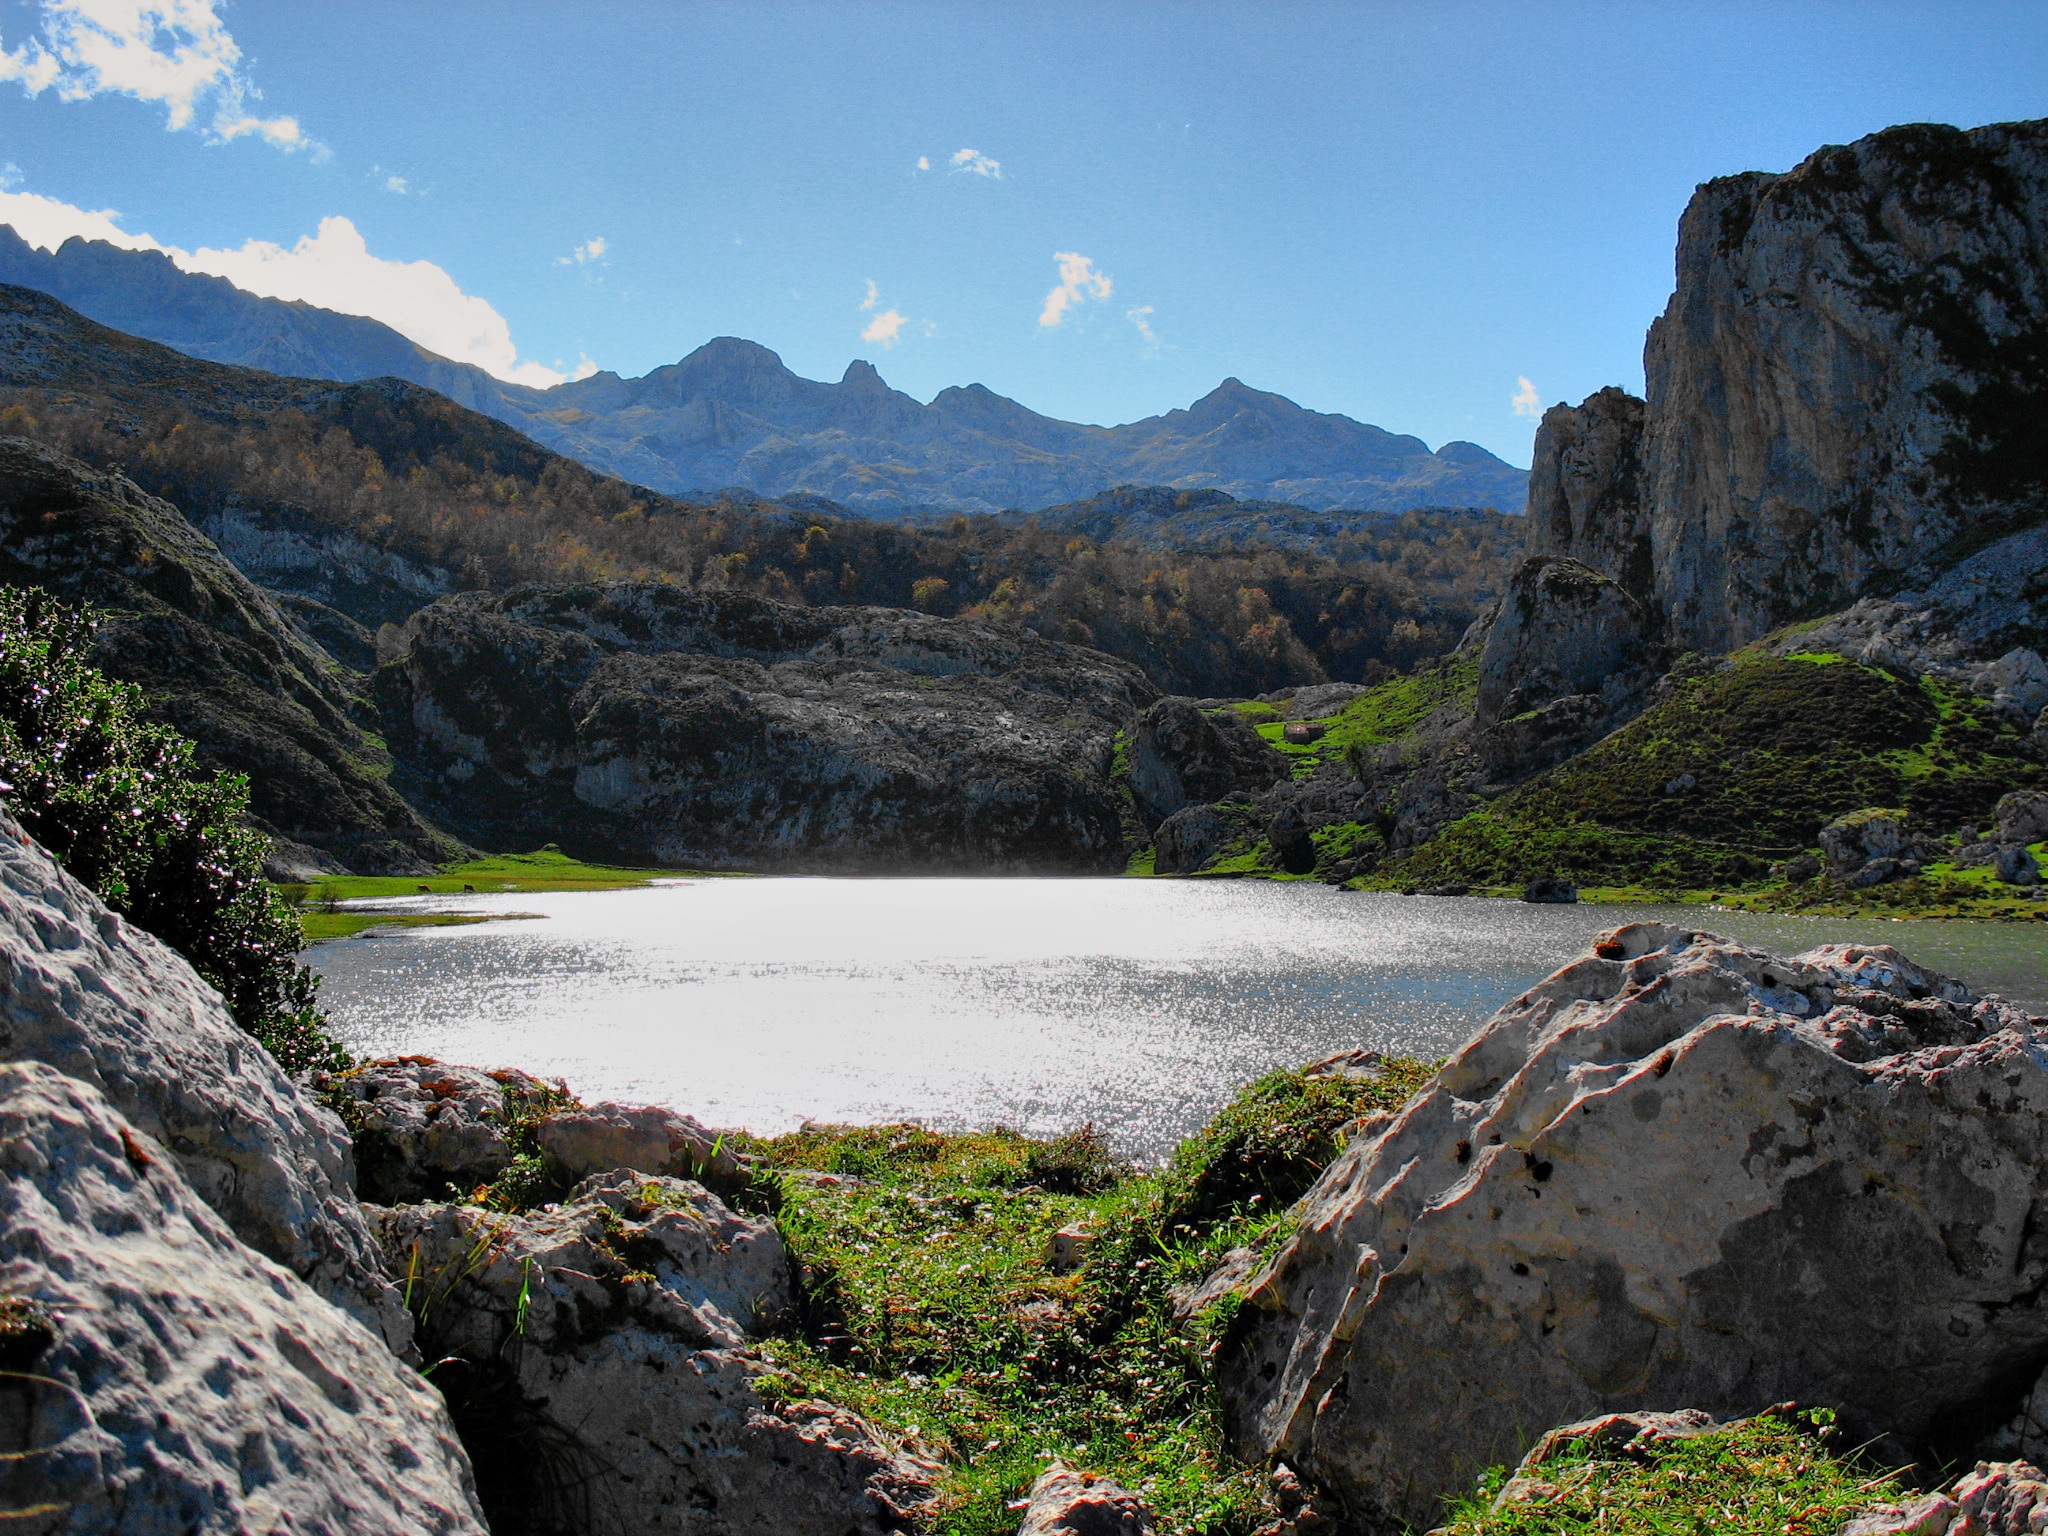
landscape, water, nature, rock, waterfall, wilderness, walking, mountain, lake, adventure, river, valley, mountain range, cliff, park, reservoir, terrain, national park, body of water, spain, geology, plateau, loch, water feature, landform, mountainous landforms